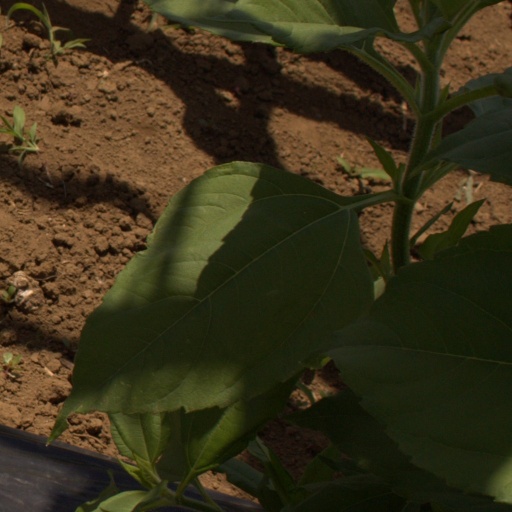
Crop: Jerusalem artichoke